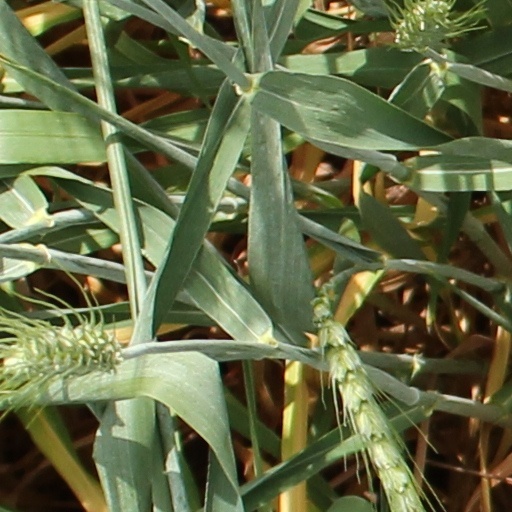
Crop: wheat